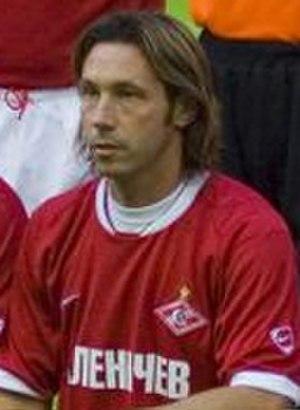
Le Racing Club de Strasbourg Alsace, abrégé en Racing ou RCSA, est un club de football français fondé en 1906 sous le nom de FC Neudorf, du nom d'un quartier strasbourgeois. Il dispute ses premières rencontres officielles en 1909 avec la fédération allemande, avant de se faire baptiser officiellement Racing Club de Strasbourg et de rejoindre les compétitions organisées en France en 1919. Le club emménage en 1914 au jardin Haemmerlé, une longue plaine sur laquelle est construit l'actuel stade de la Meinau en 1921.
Aleksandr Vladimirovitch Mostovoï, né le 22 août 1968 à Ostankino, près de Moscou, est un footballeur russe, surnommé « le Tsar ».
L'équipe du Russie de football de plage est une sélection qui réunit les meilleurs joueurs russes dans cette discipline.